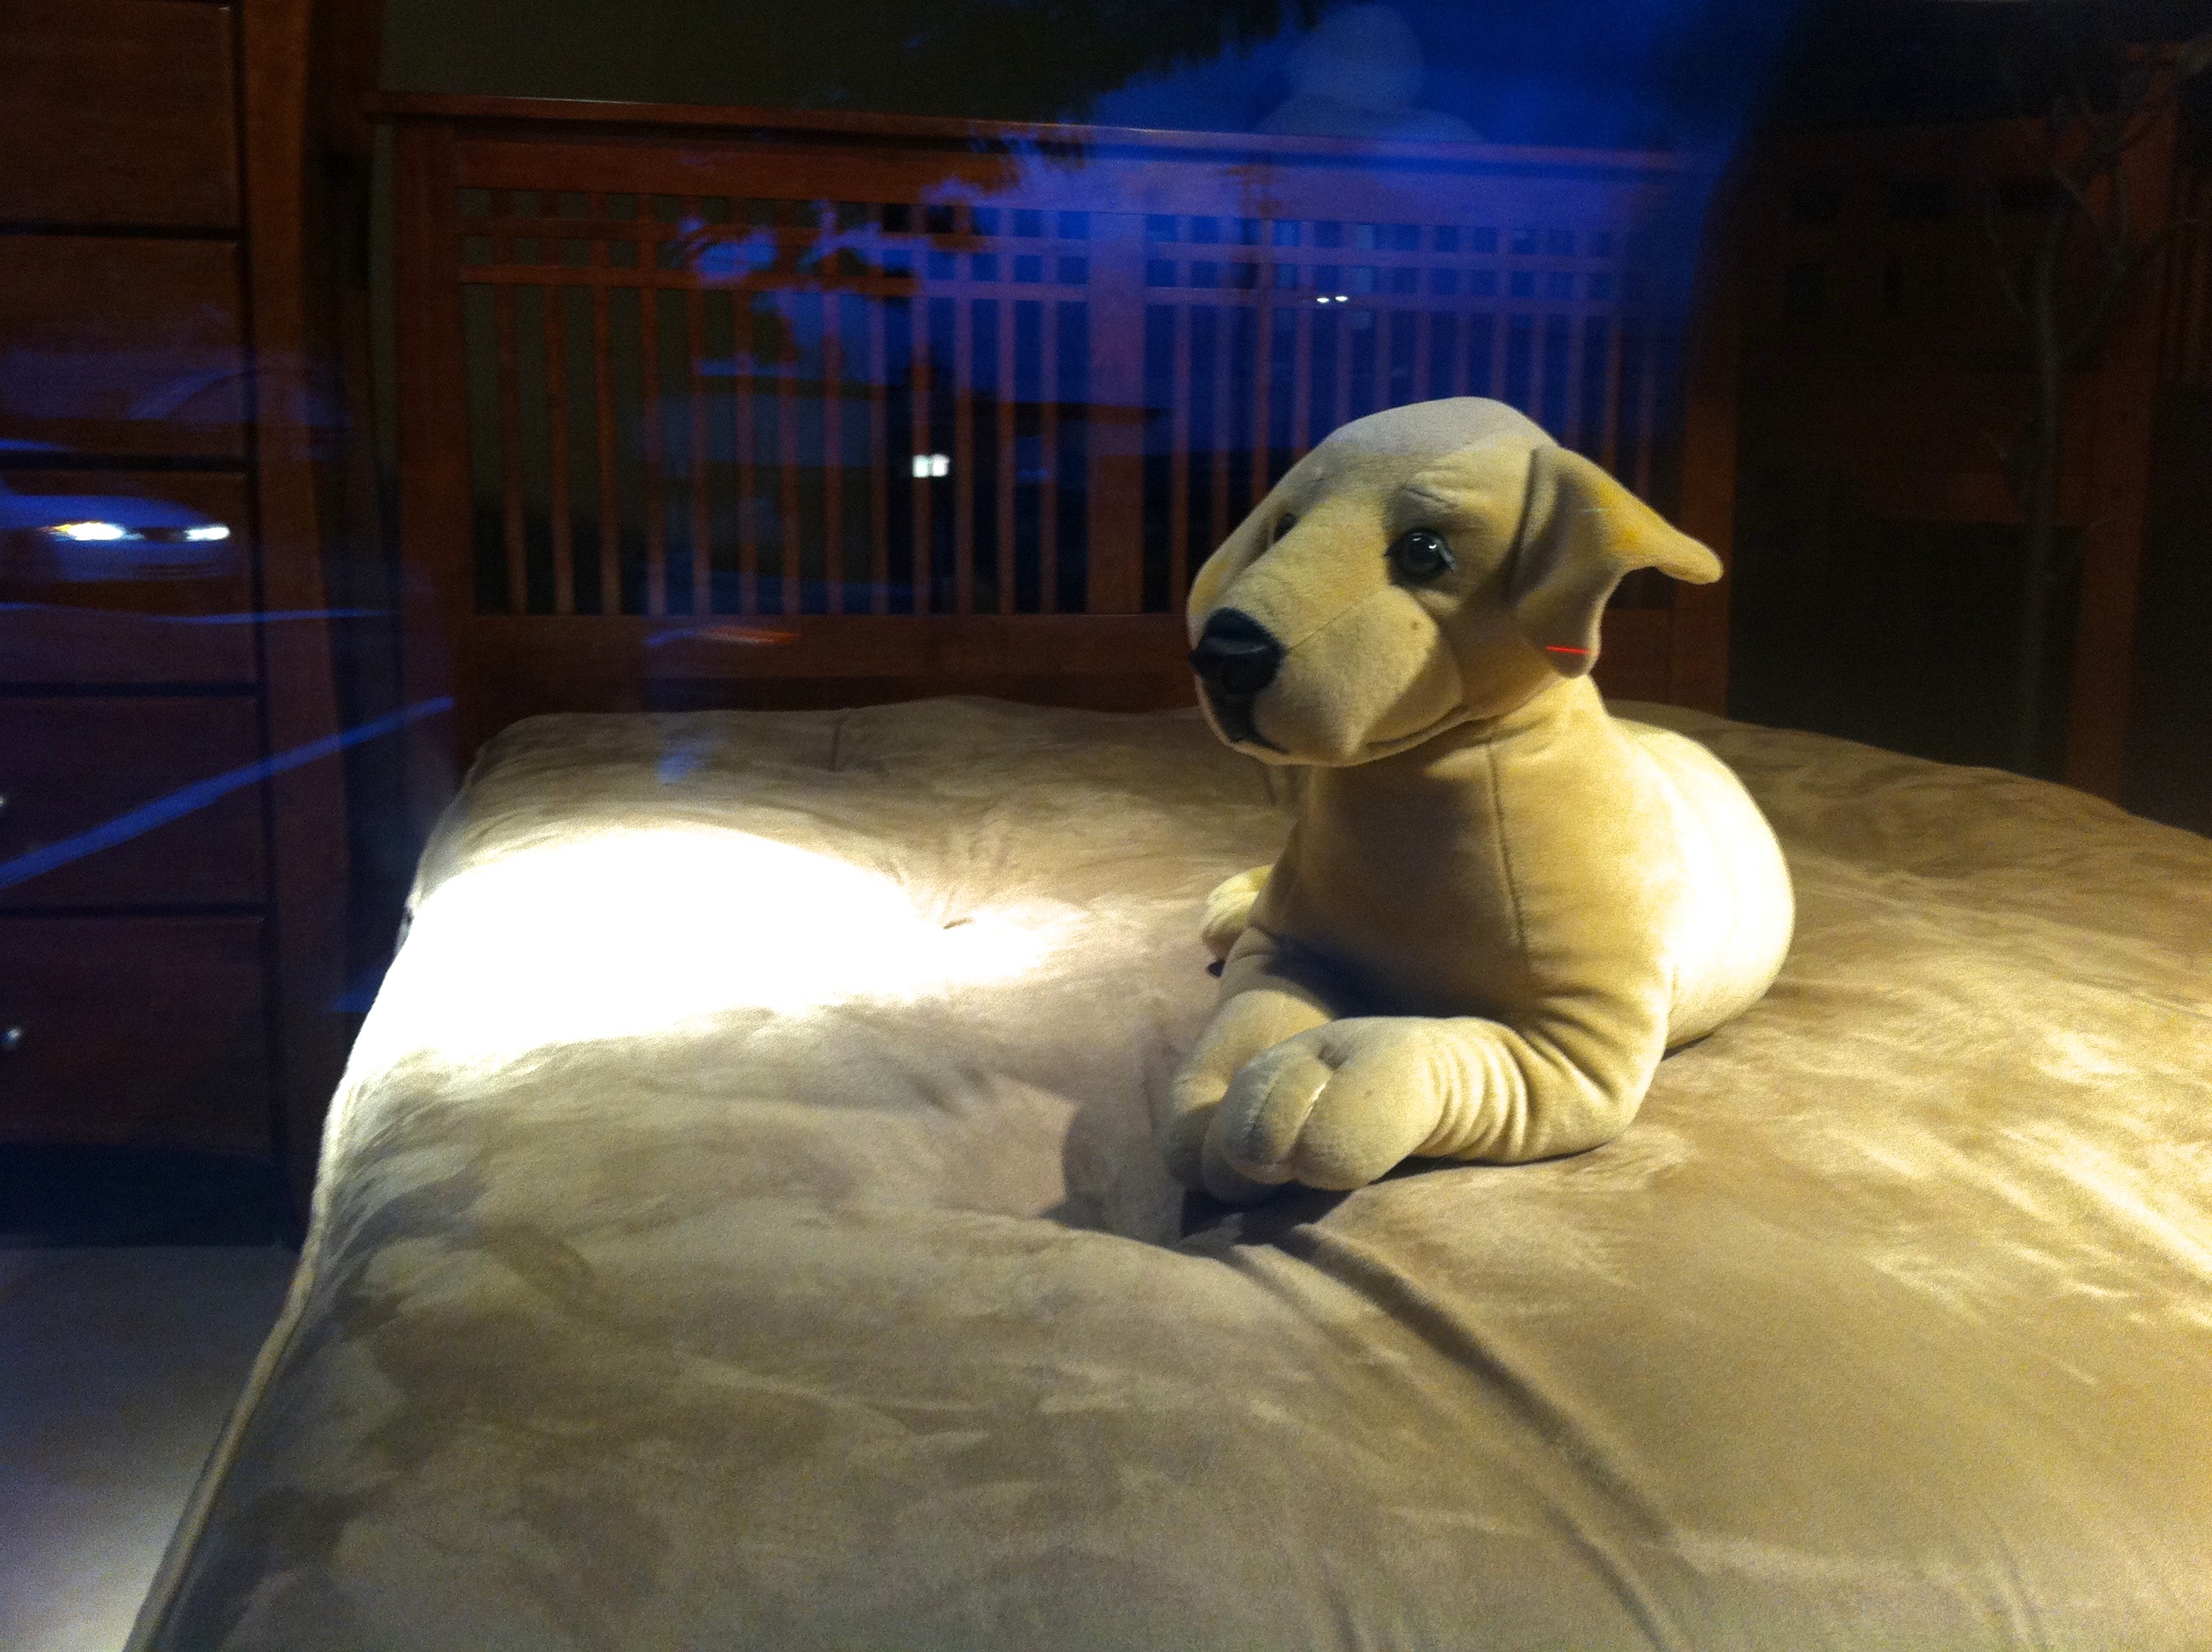
bear, polar bear, snout, odyssey, carnivoran